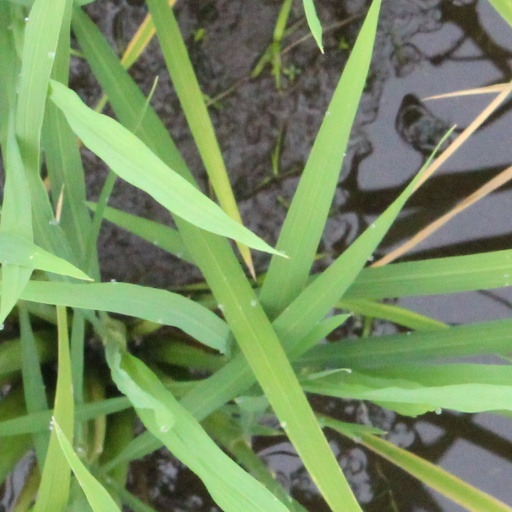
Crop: rice